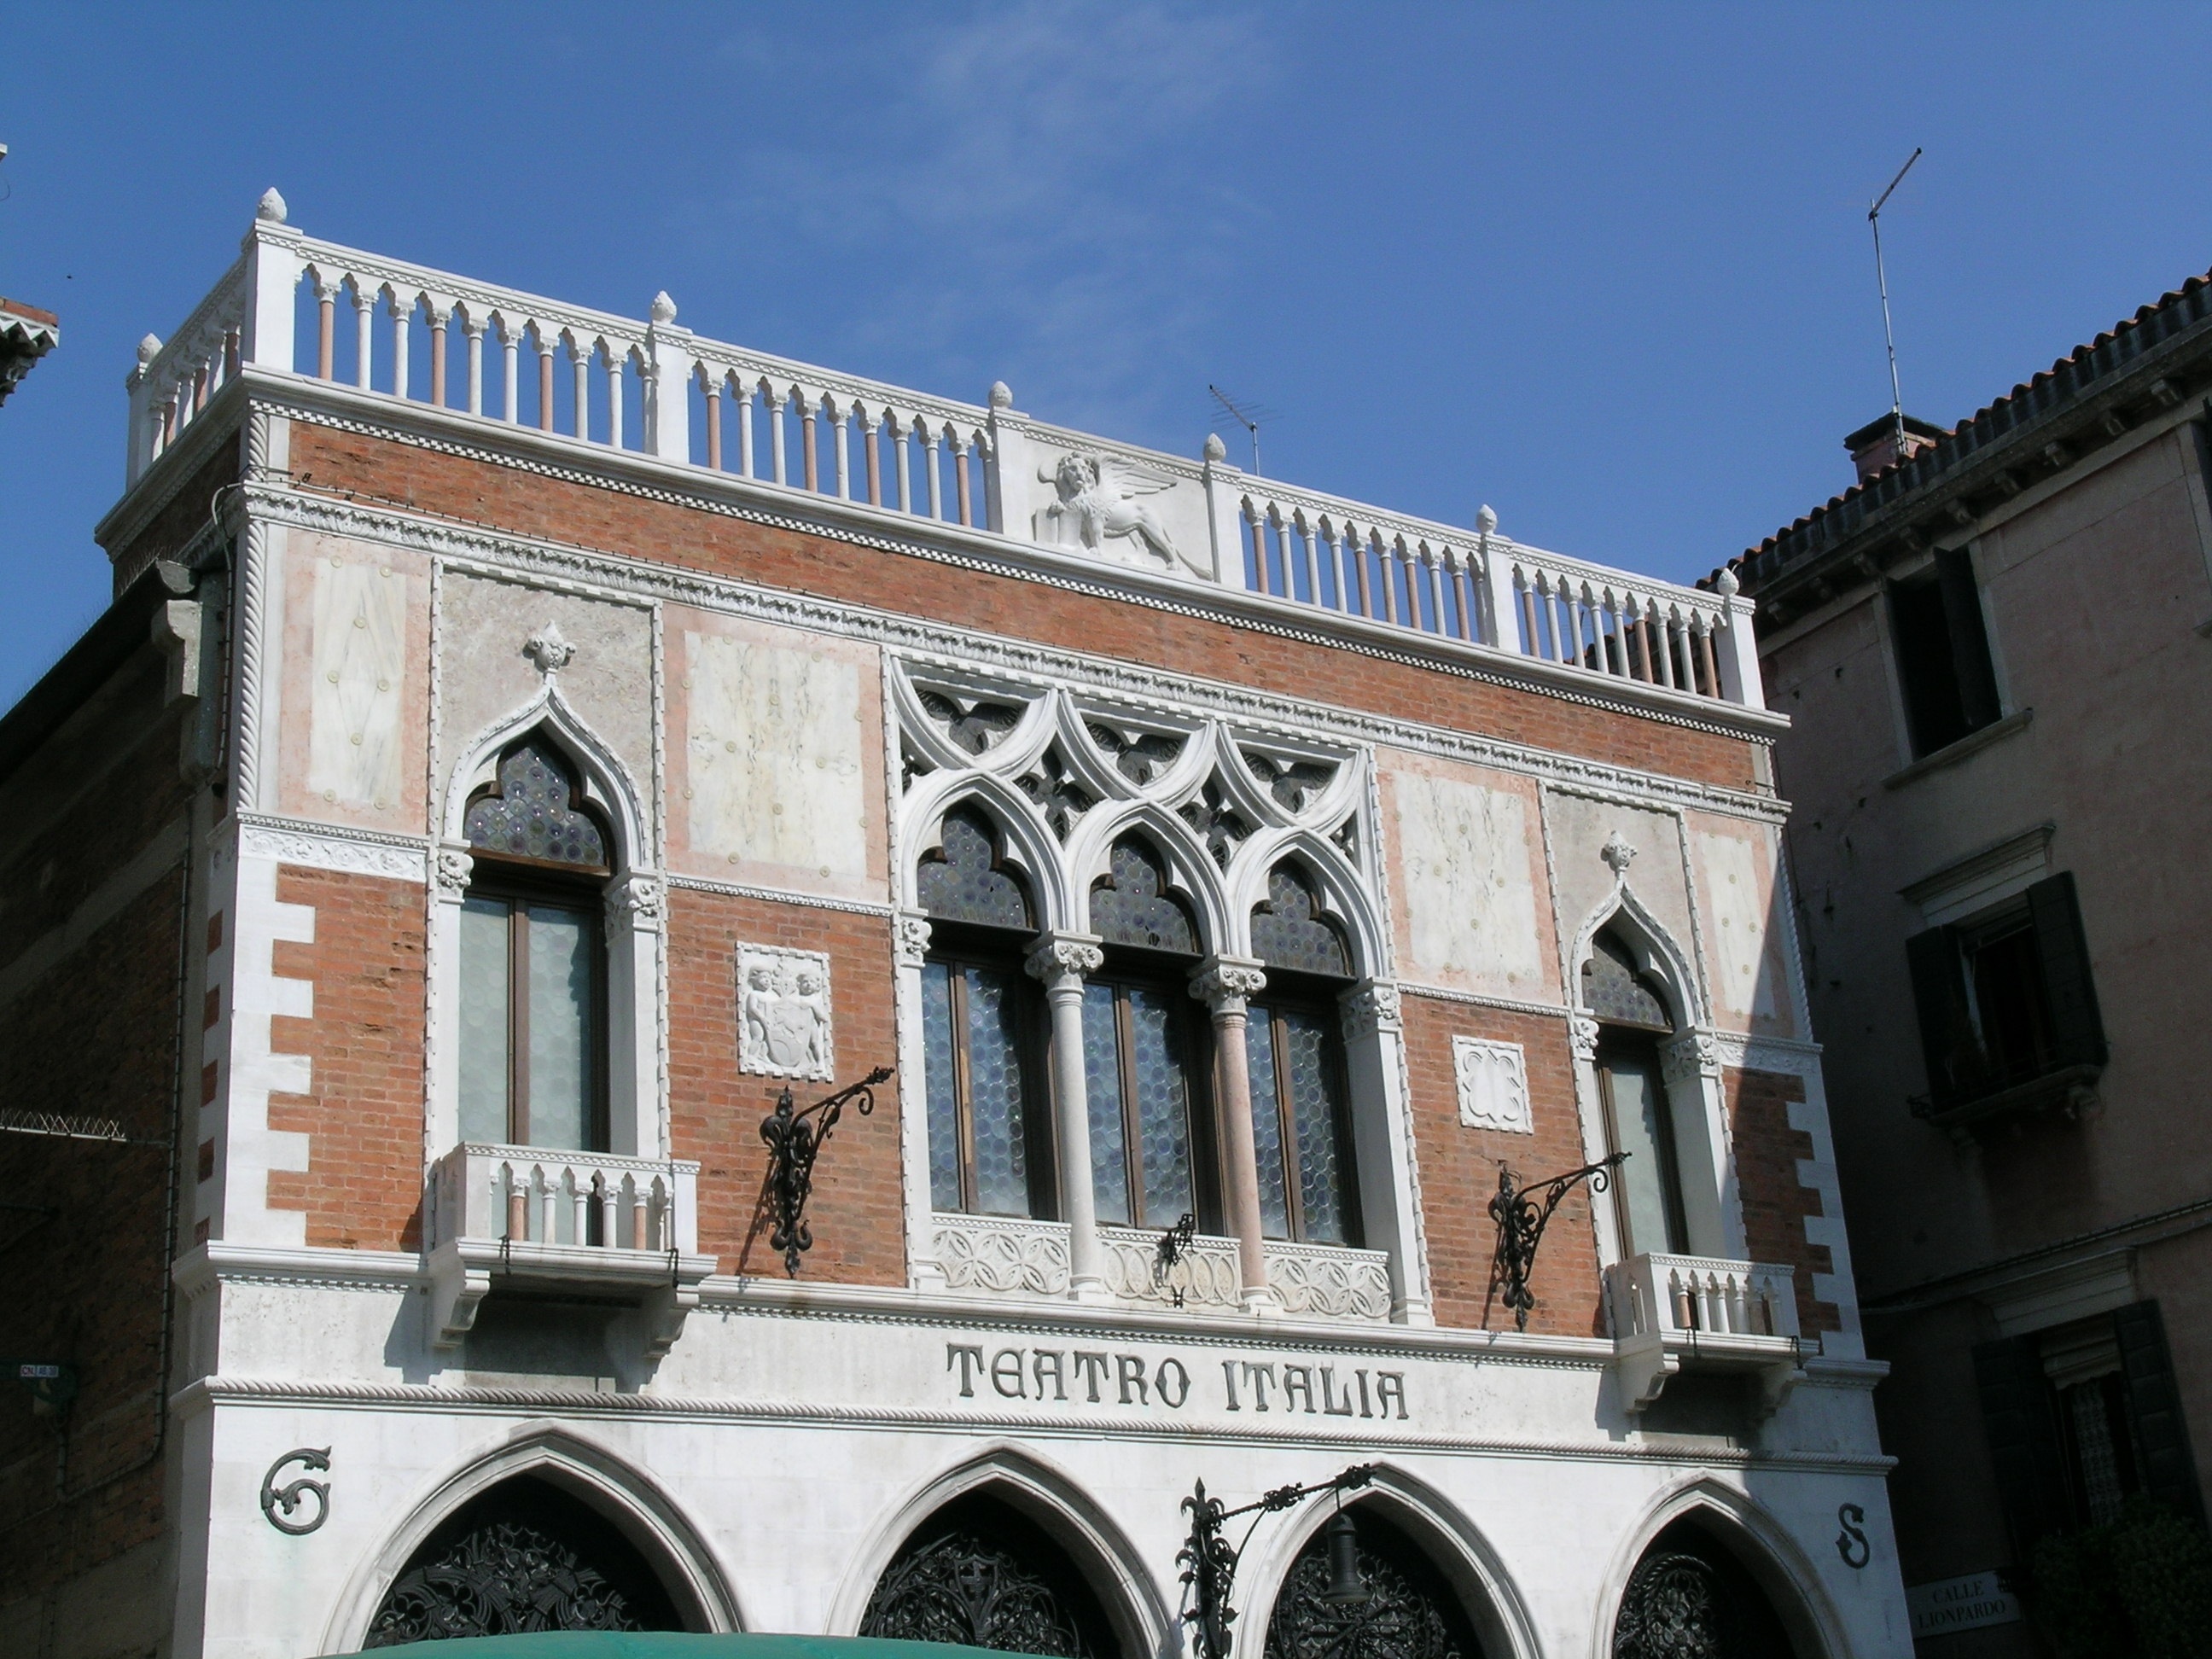
architecture, house, town, building, palace, landmark, italy, facade, property, venice, tourism, veneto, synagogue, teatro, italian theater in venice, tours, historical building